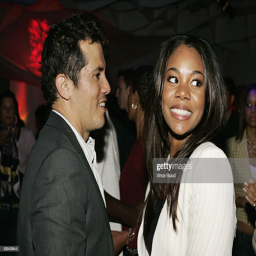
actors attend the after party for the premiere of film .